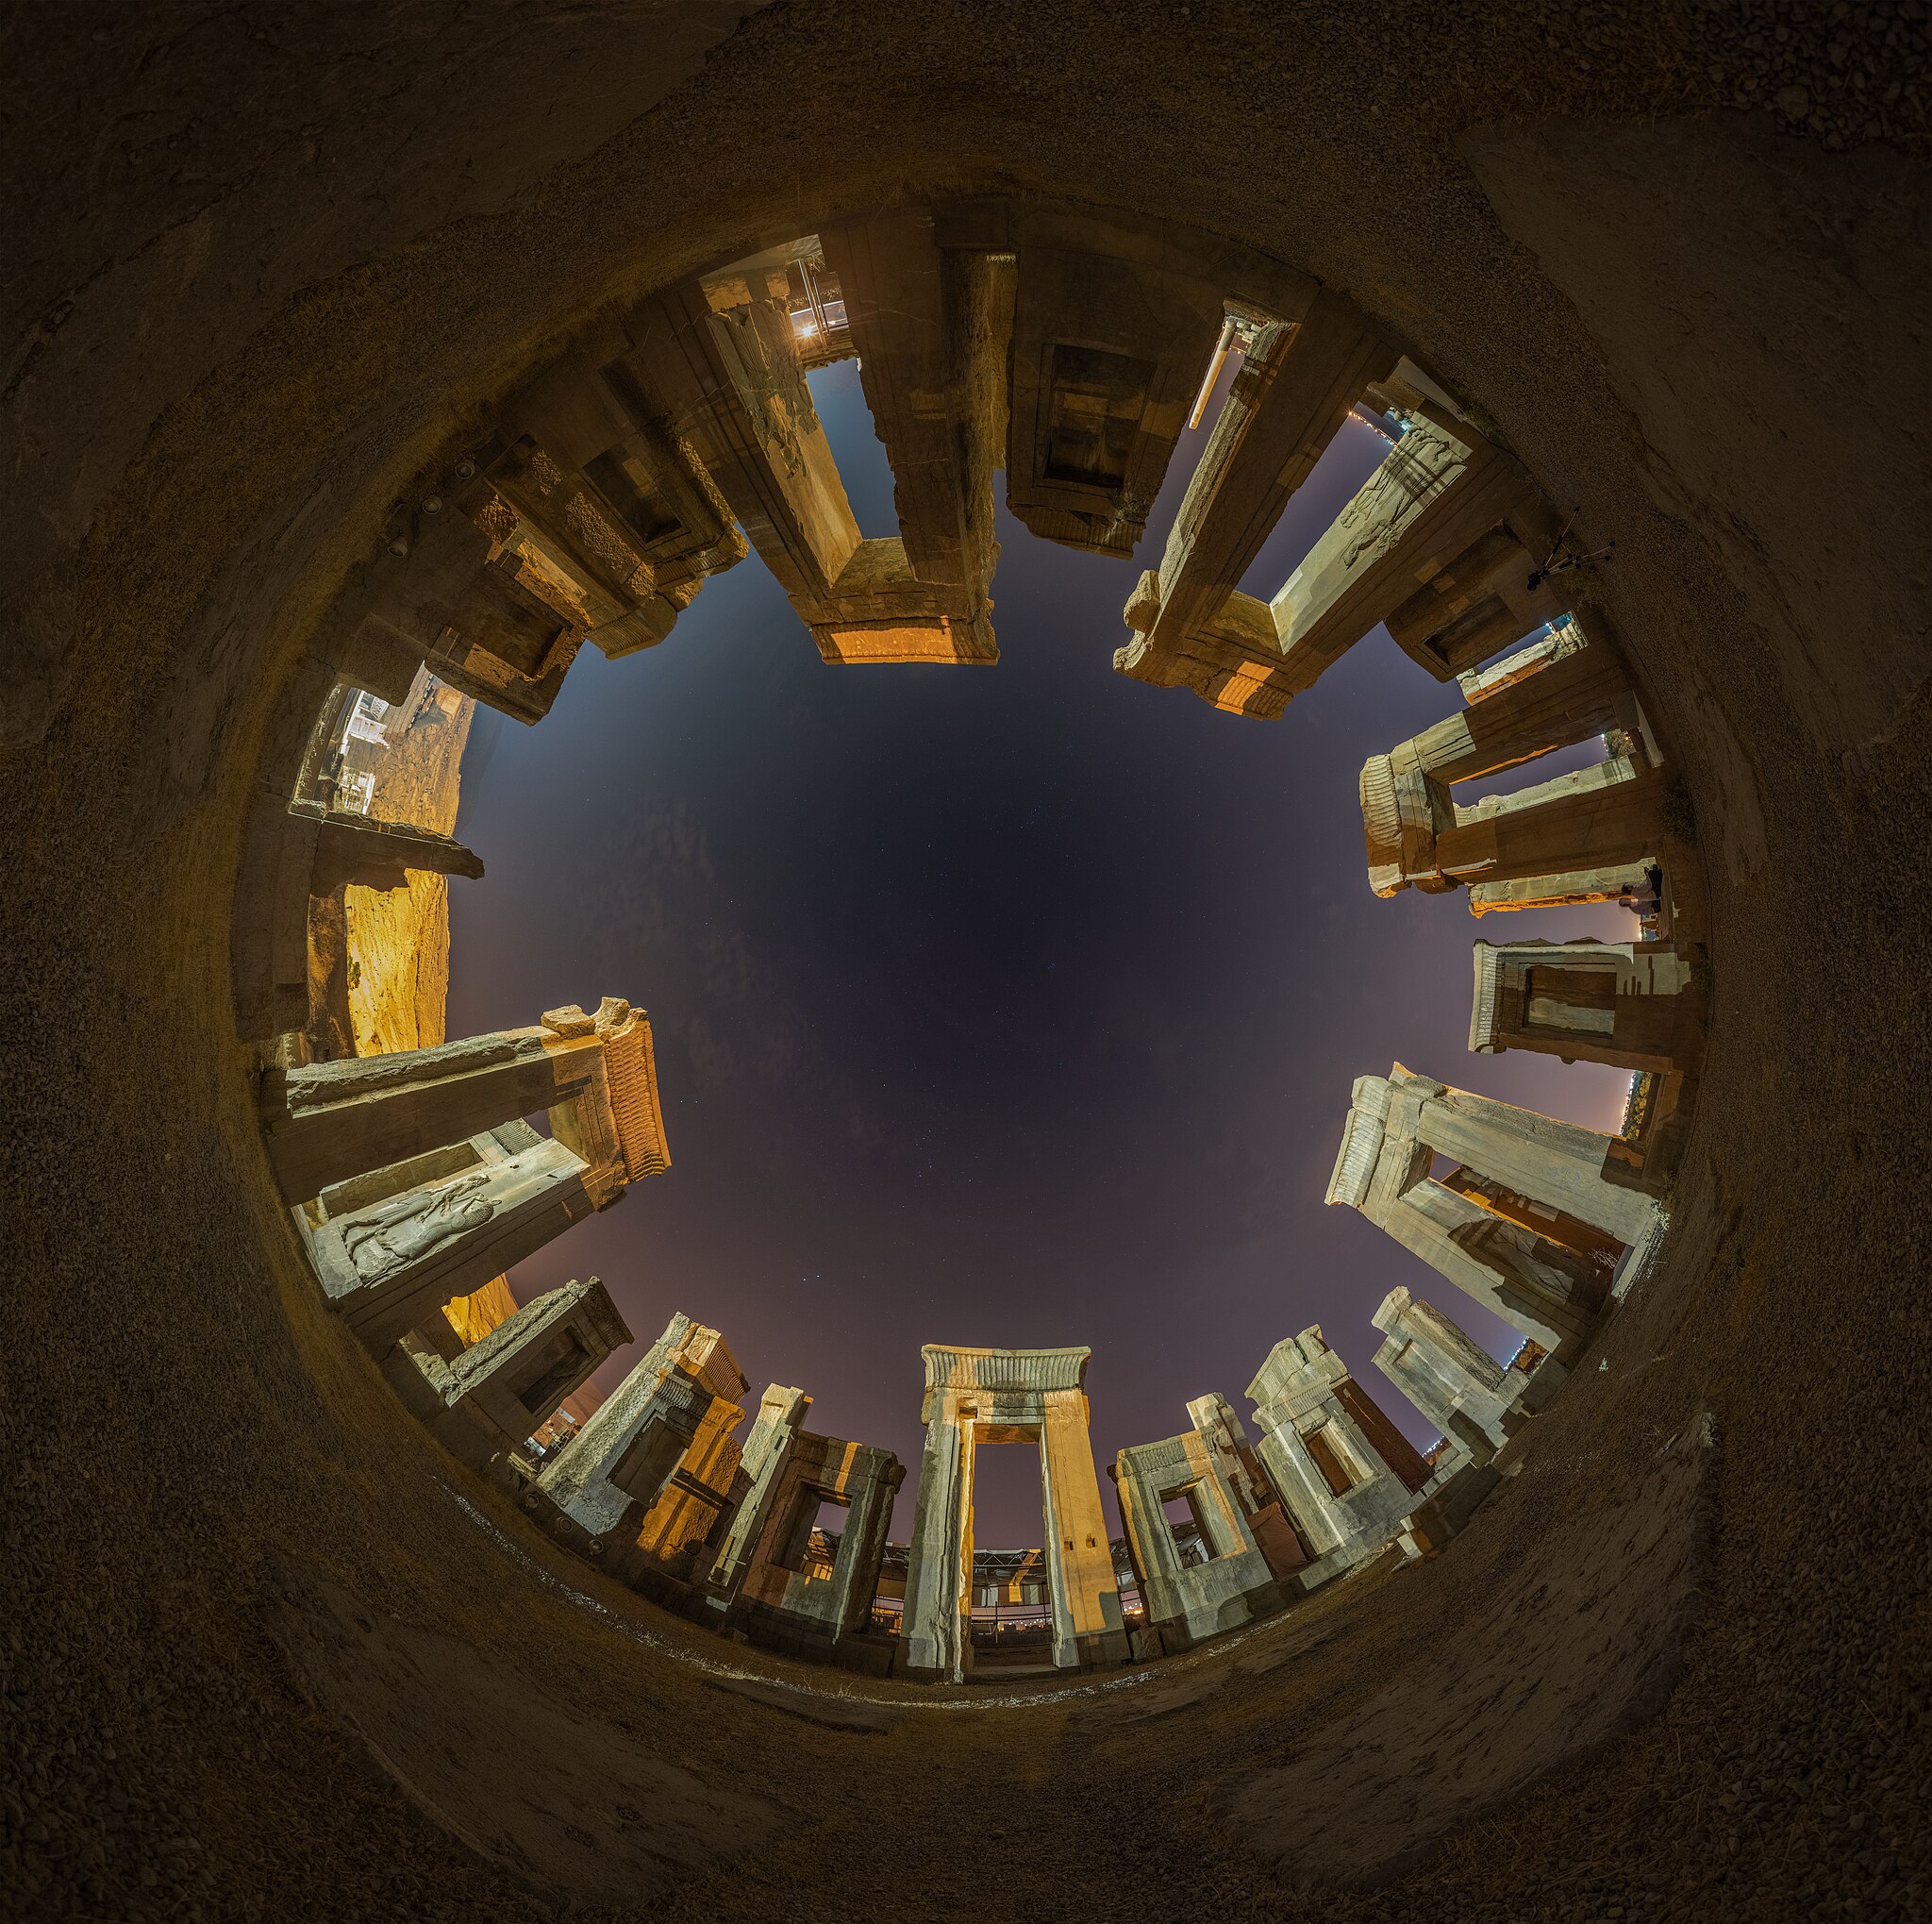
Title: Persepolis Panorama Fulldome 360 Tachar Castle
Date: 2019-09-27 04:27:33
Categories: Palace of Darius I in Persepolis, Images from Wiki Loves Monuments 2019, Self-published work, Large images, Cultural heritage monuments in Iran with known IDs, Persepolis in art, Uploaded via Campaign:wlm-ir, Images from Wiki Loves Monuments in Marvdasht, 2019 in Persepolis, Images from Wiki Loves Monuments 2019 in Iran, Iran photographs taken on 2019-09-27